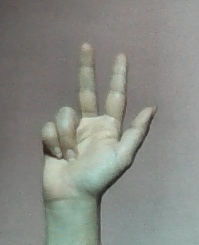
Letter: al